Arbaaz Khan filmography

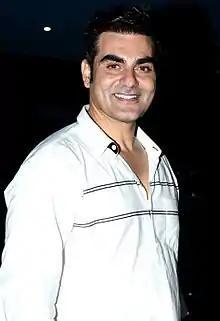
Arbaaz Khan at birthday function

Arbaaz Khan is an Indian actor, director and producer who works mainly in Hindi cinema alongside few Urdu, Telugu and Malayalam language films. Arbaaz Khan made his debut in the 1996 Hindi film "Daraar" as a psychotic wife-beater villain, for which he received Filmfare Award for Best Performance in a Negative Role. He has starred in many multi-starrer hit films such as "Pyaar Kiya To Darna Kya" (1998), for which he received a Filmfare Award for Best Supporting Actor nomination, and "" (2004), where he acted opposite his own brother Salman Khan.